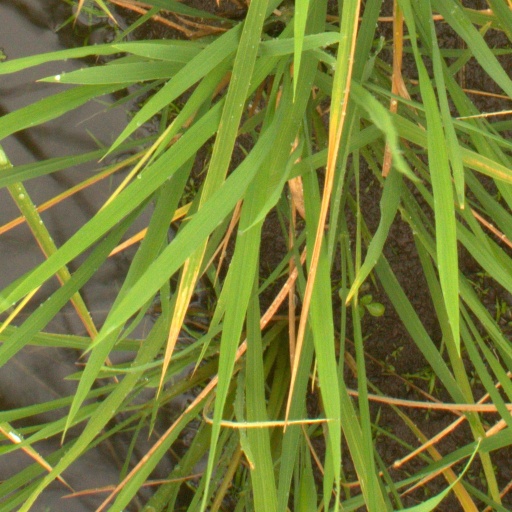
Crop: rice